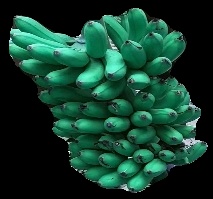
Variety: rasbale
Grade: grade1